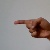
The image shows a hand gesture representing the letter 'G' in Indian Sign Language.